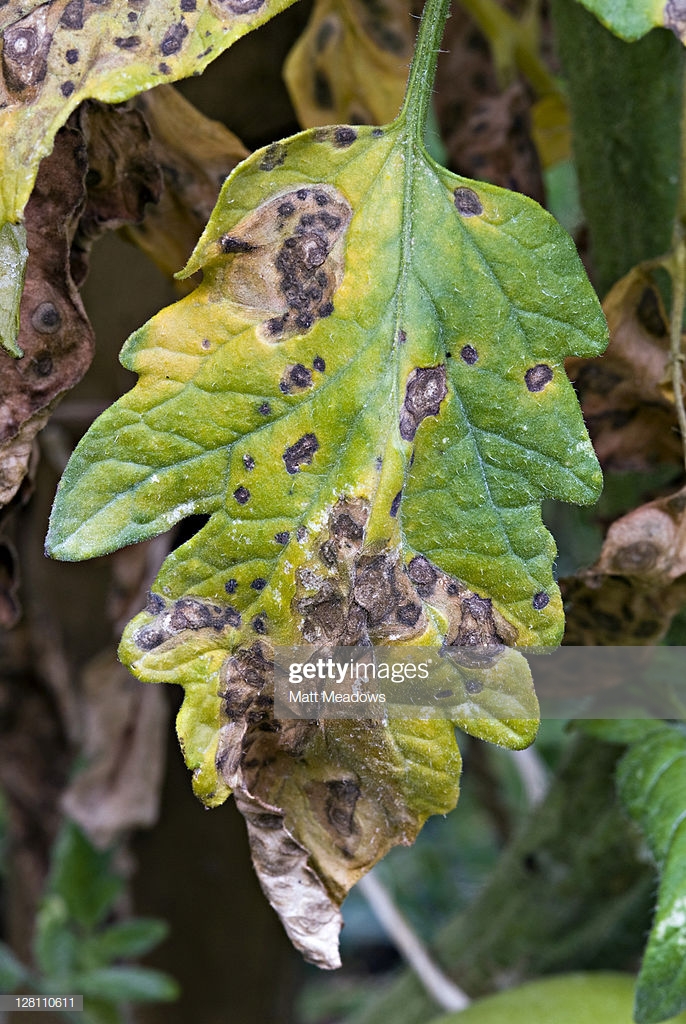
Labels: Tomato Septoria leaf spot